Power training

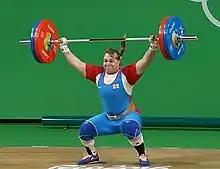
This elite level performance of the snatch demonstrates the explosive power that is required to move the bar overhead. This would be unachievable at a slower speed.

Explosive power lifts are weight training exercises which require a very fast movement to be performed by the lifter in order to lift the weight. For instance, in a power clean, a barbell is quickly lifted from the floor and unto the upper chest; this must be performed fast in one dynamic movement otherwise it would not be possible to move the weight to this position. Similarly, in a snatch, a lifter moves a barbell to a position above their head whilst they quickly lower their height to allow for the easier extension of their arms; this movement must be performed in one very quick fluid action. If the lifter attempted to press the weight above their head slowly then they would not be able to. It is the dramatic increase in speed which allows for the lift to be completed and it is therefore an essential component.